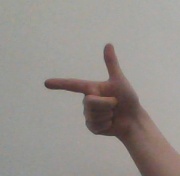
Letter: yaa